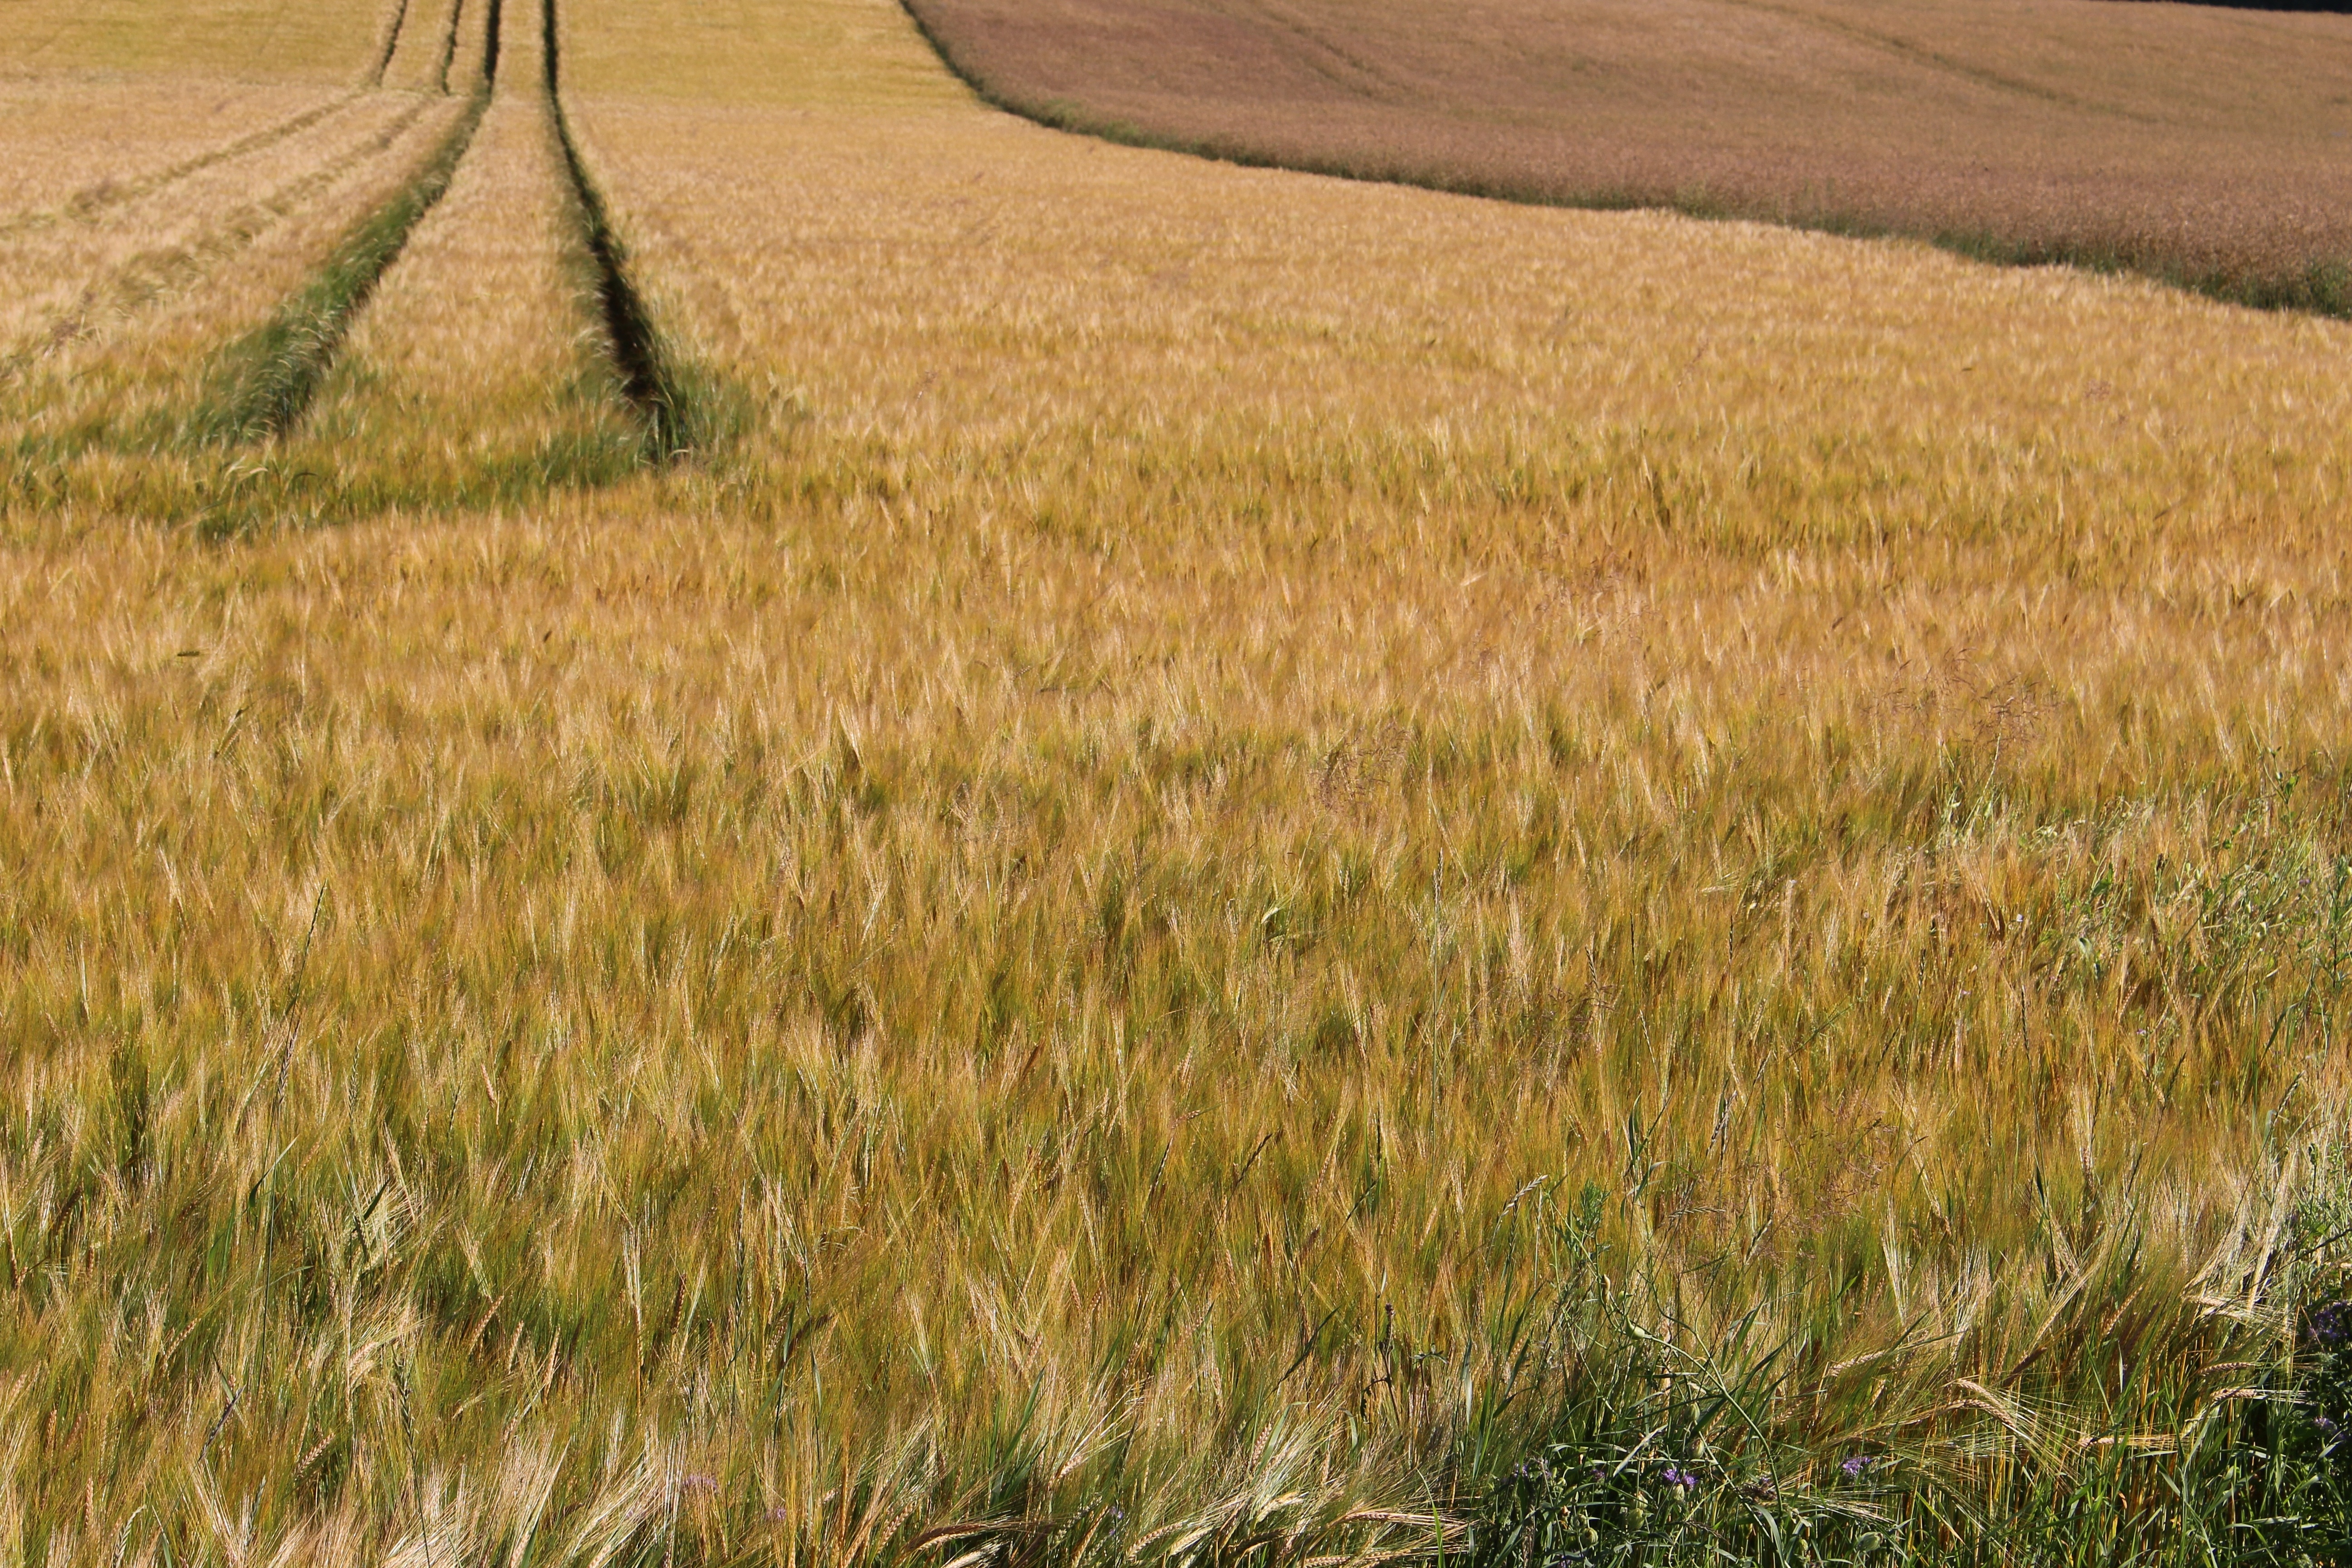
nature, grass, marsh, plant, field, meadow, barley, wheat, prairie, summer, food, crop, pasture, soil, agriculture, plain, fields, grassland, rye, cereals, ecosystem, steppe, arable, rural area, oilseed rape, paddy field, flowering plant, commodity, edge of field, triticale, rain field, farmland border, grass family, land plant, food grain